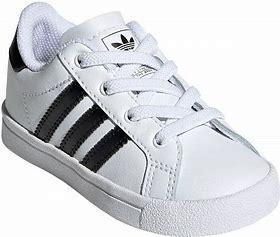
Brand: Adidas
Model: Coast Star